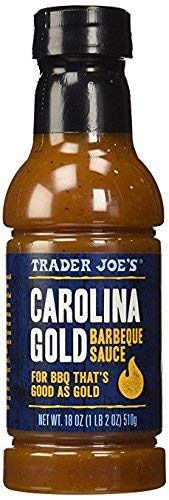
Item Name: Trader Joe's Carolina Gold Barbeque Sauce, 2 Pack
Value: 1.0
Unit: Count

Price: 27.905